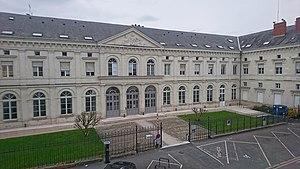
Mairie Châtellerault